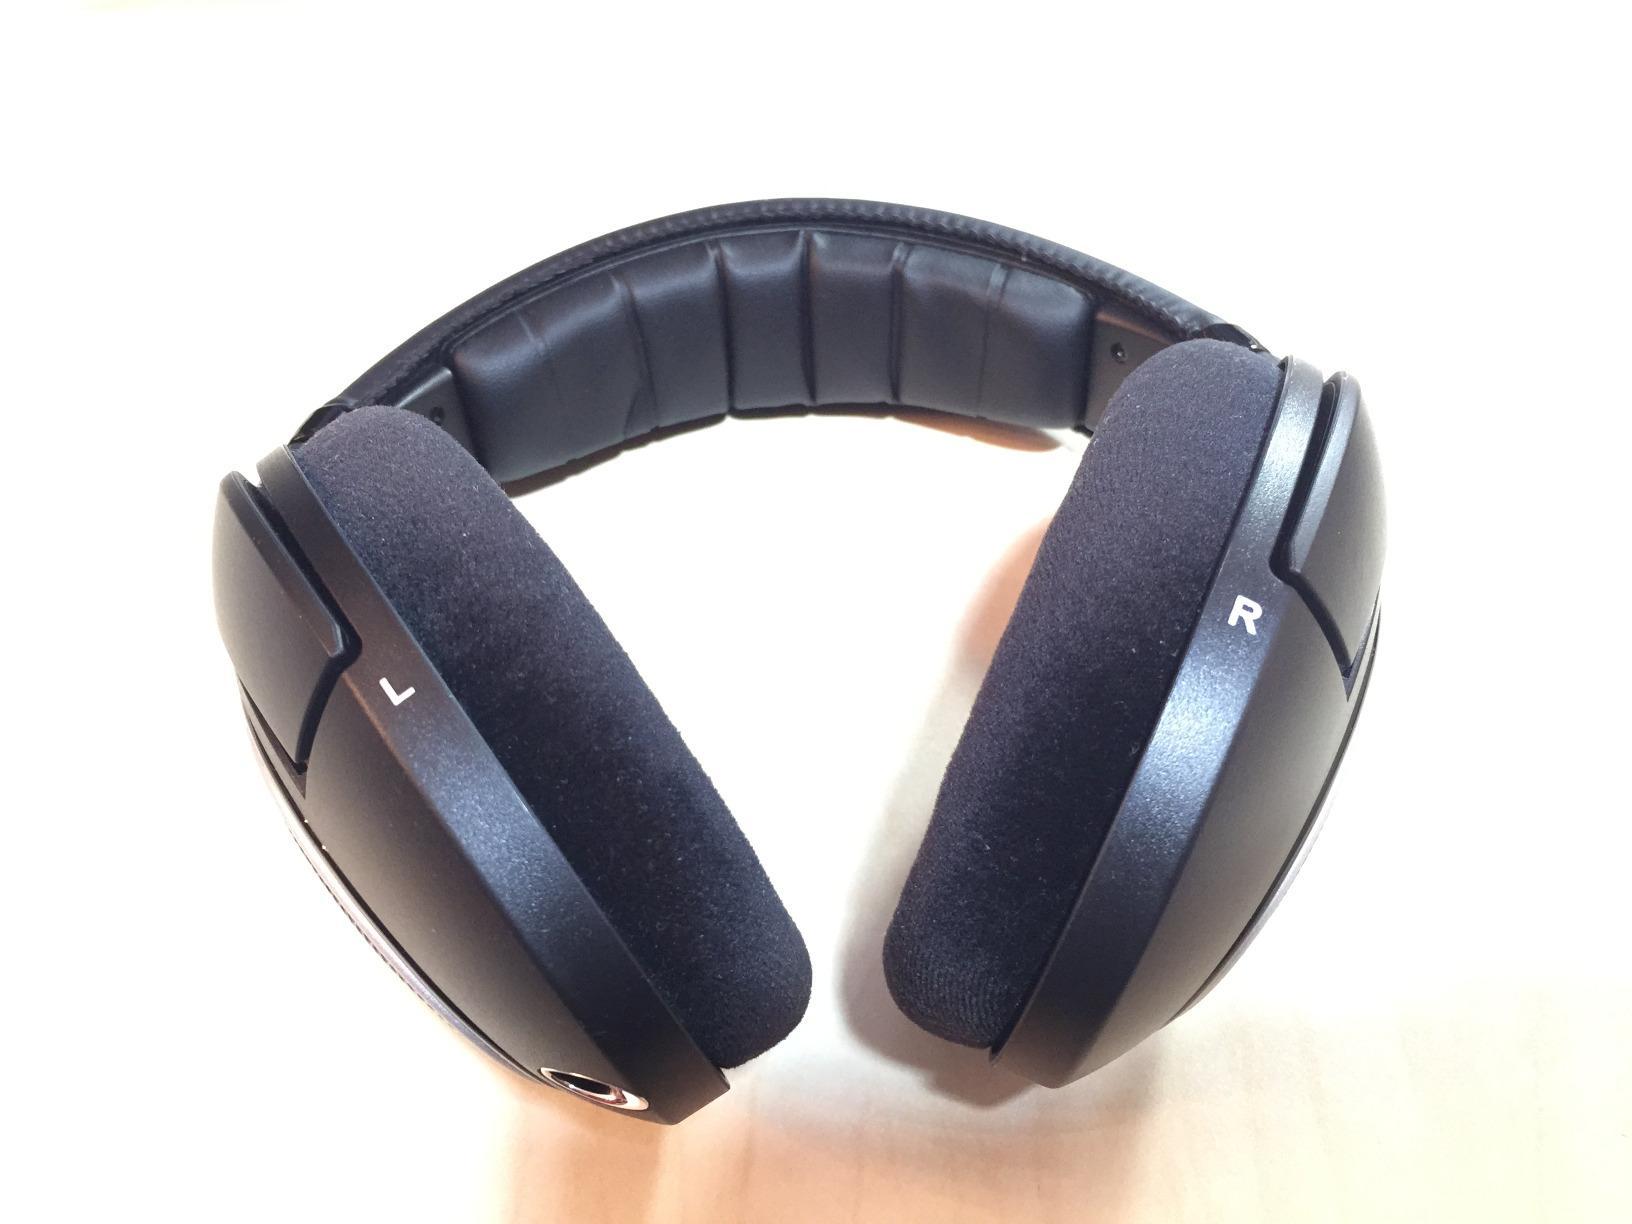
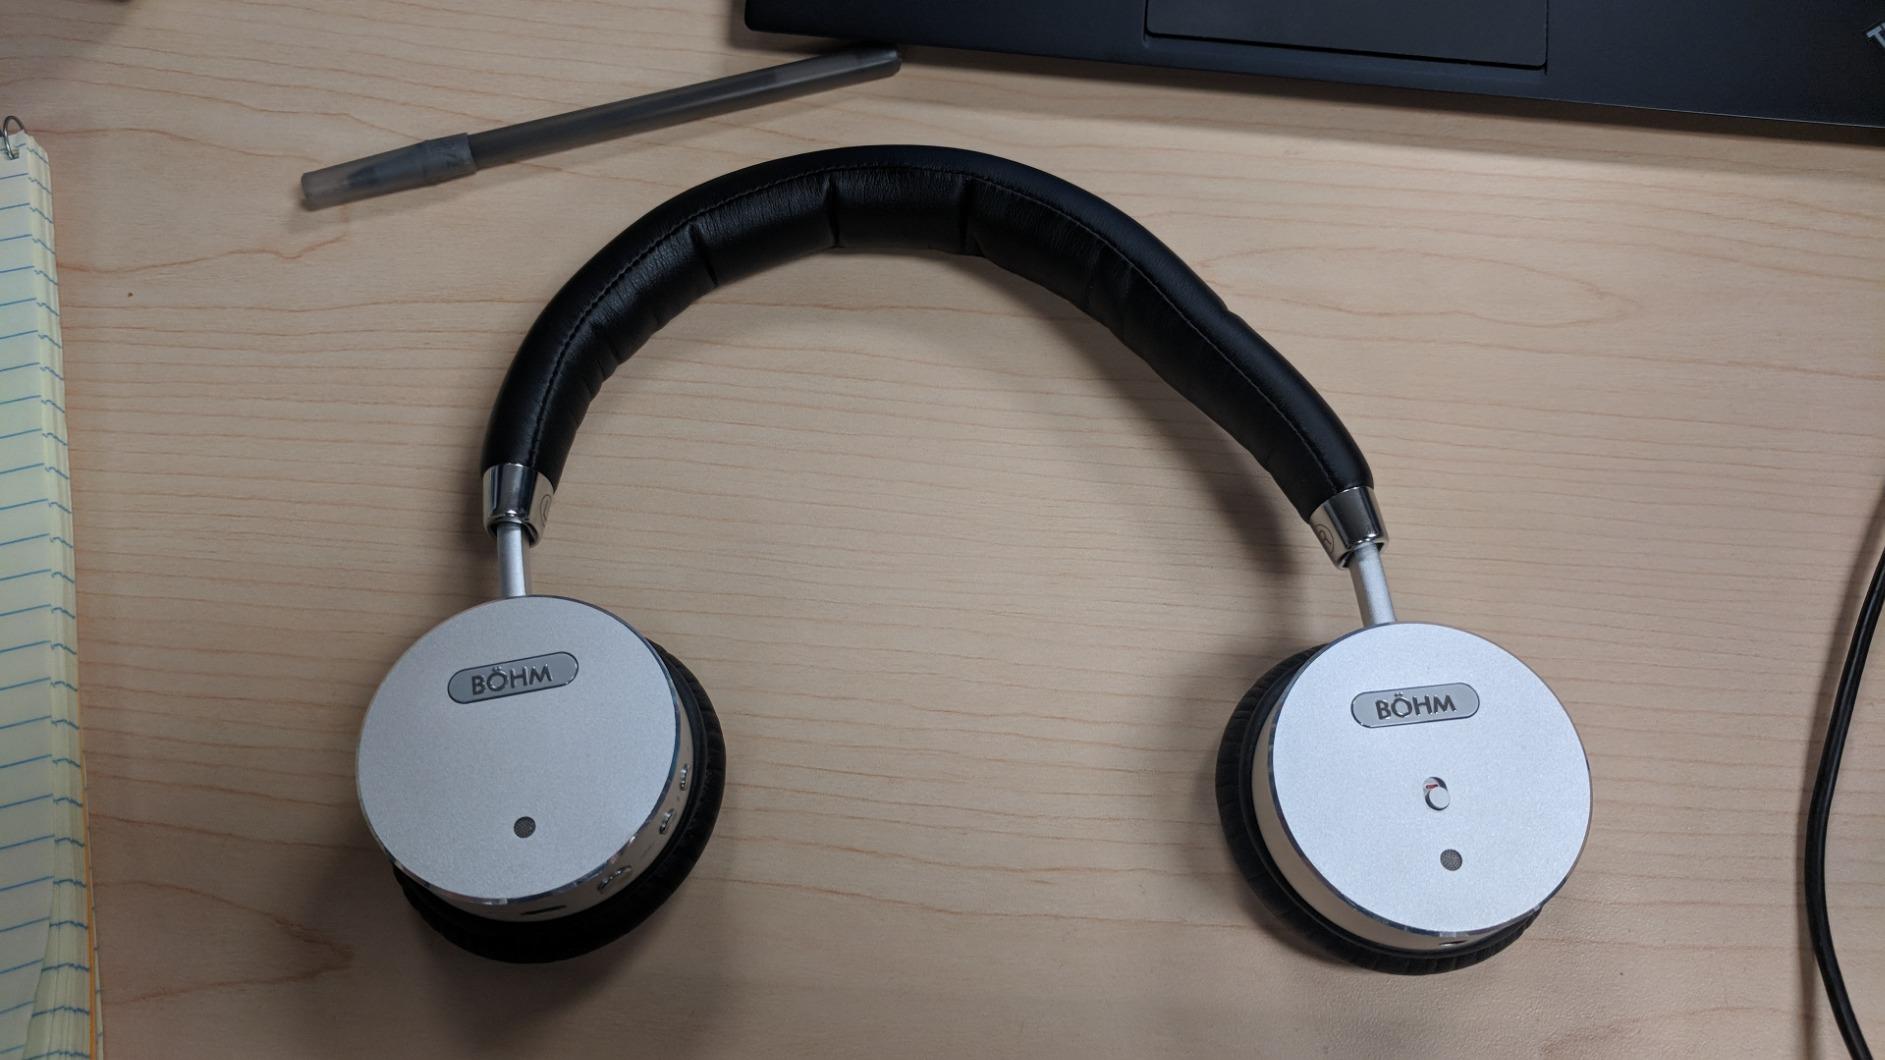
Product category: headphones
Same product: no